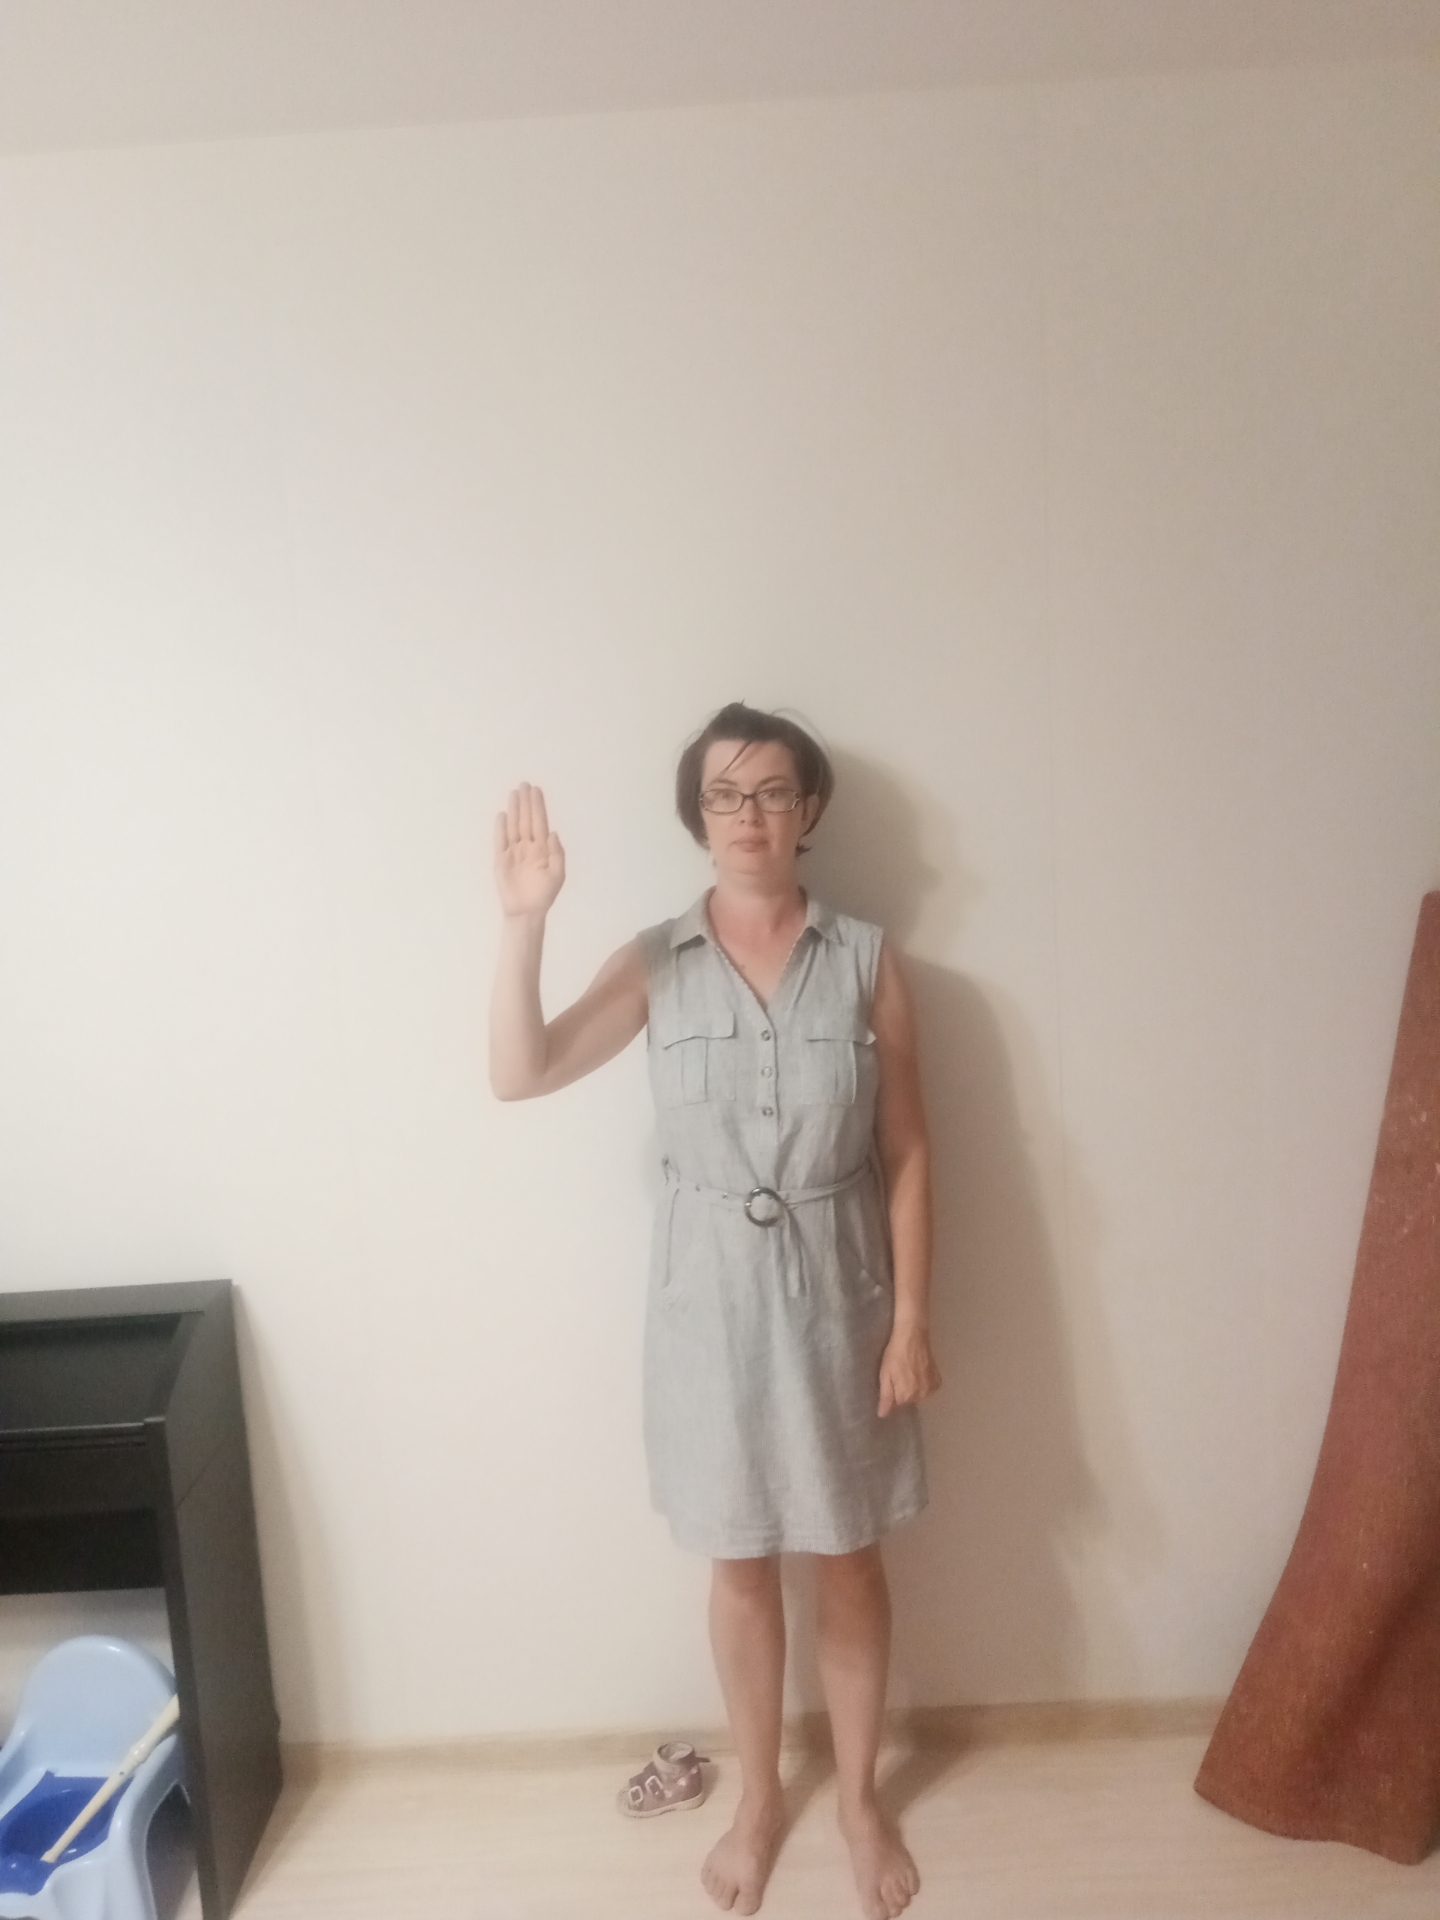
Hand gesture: stop